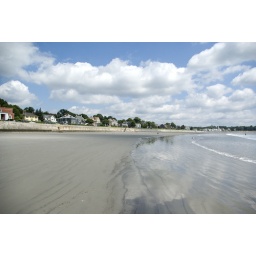
I still have sand in my shoes